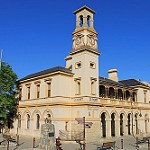
Label: buildings